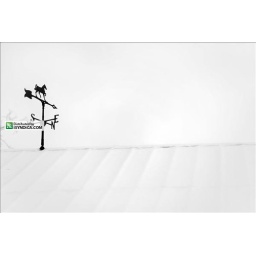
Black wind compass on a barn top is contrasted against the winter snow and white sky.